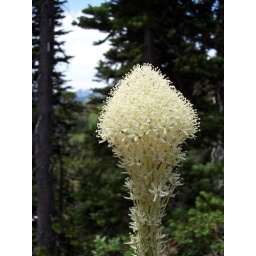
Bear grass tends to flower in 5 to 7 year cycles. After the fruit sets, the plant dies.